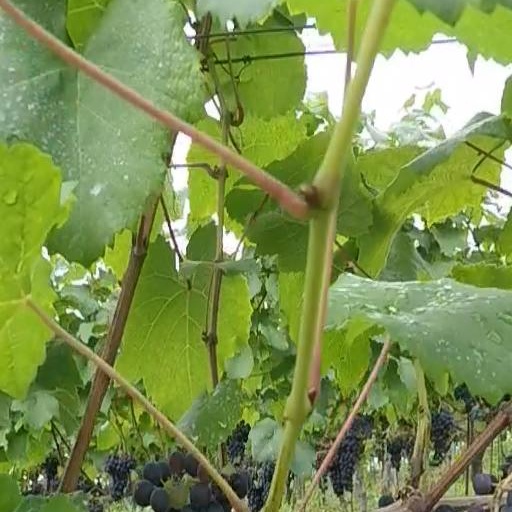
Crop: grape